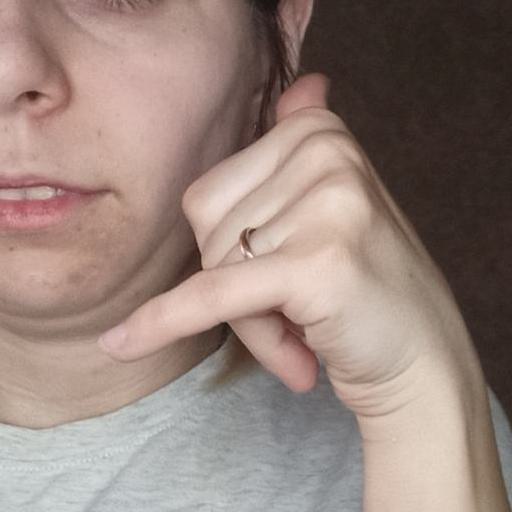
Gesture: call